Delta Air Lines Flight 1086

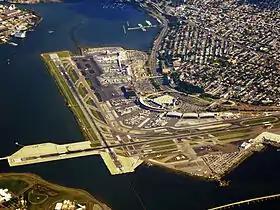
LaGuardia Airport: Runway 13 starts at the bottom-center of the photo and extends towards the top left.

The aircraft was approaching runway 13 to land on what appeared to be a normal final approach. The aircraft was aligned with the runway centerline, the autopilot remained engaged until the aircraft was about above ground level, and airspeed during the final approach was about , and at touchdown. The aircraft touched down at 11:02 am with the main landing gear close to the runway centerline. The MD-88 veered off the left side of the runway shortly after touchdown, about from the approach end of the runway, on a heading approximately 10 degrees left of the runway heading. The MD-88 skidded left across the snowy airfield until about from the approach end of the runway, when the aircraft ran up the berm and the left wing struck the airport perimeter fence. It then was forced back onto a heading parallel with runway 13, and continued sliding in this direction for another along the perimeter fence, before coming to rest about from the approach end of runway 13, with the nose of the aircraft hanging over the berm. The left wing of the aircraft destroyed approximately of airport perimeter fence.